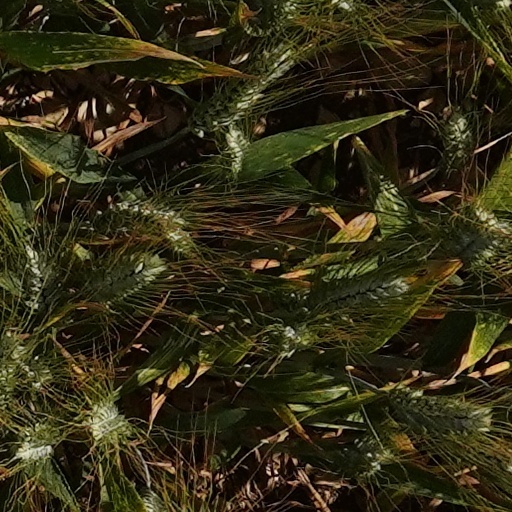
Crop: wheat